Deborah Geels

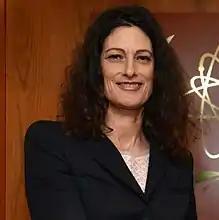
Deborah Geels at the IAEA headquarters in Vienna, Austria, February 2014

Deborah Geels is a diplomat from New Zealand. In 2024 she was appointed Permanent Representative to the United Nations in Geneva.